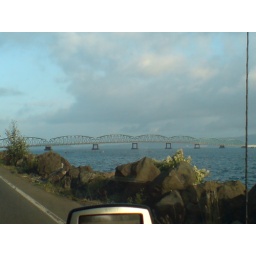
Driving up on the Colorado river and the bridge going over to the littel cozy town of Astoria.